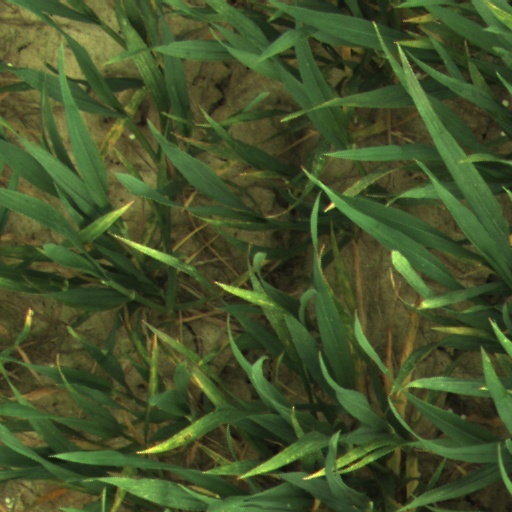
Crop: wheat